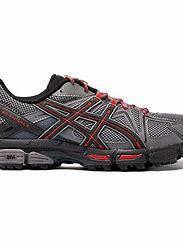
Brand: Asics
Model: Gel Kahana 8